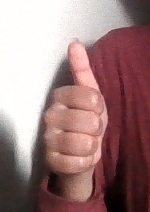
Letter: aleff